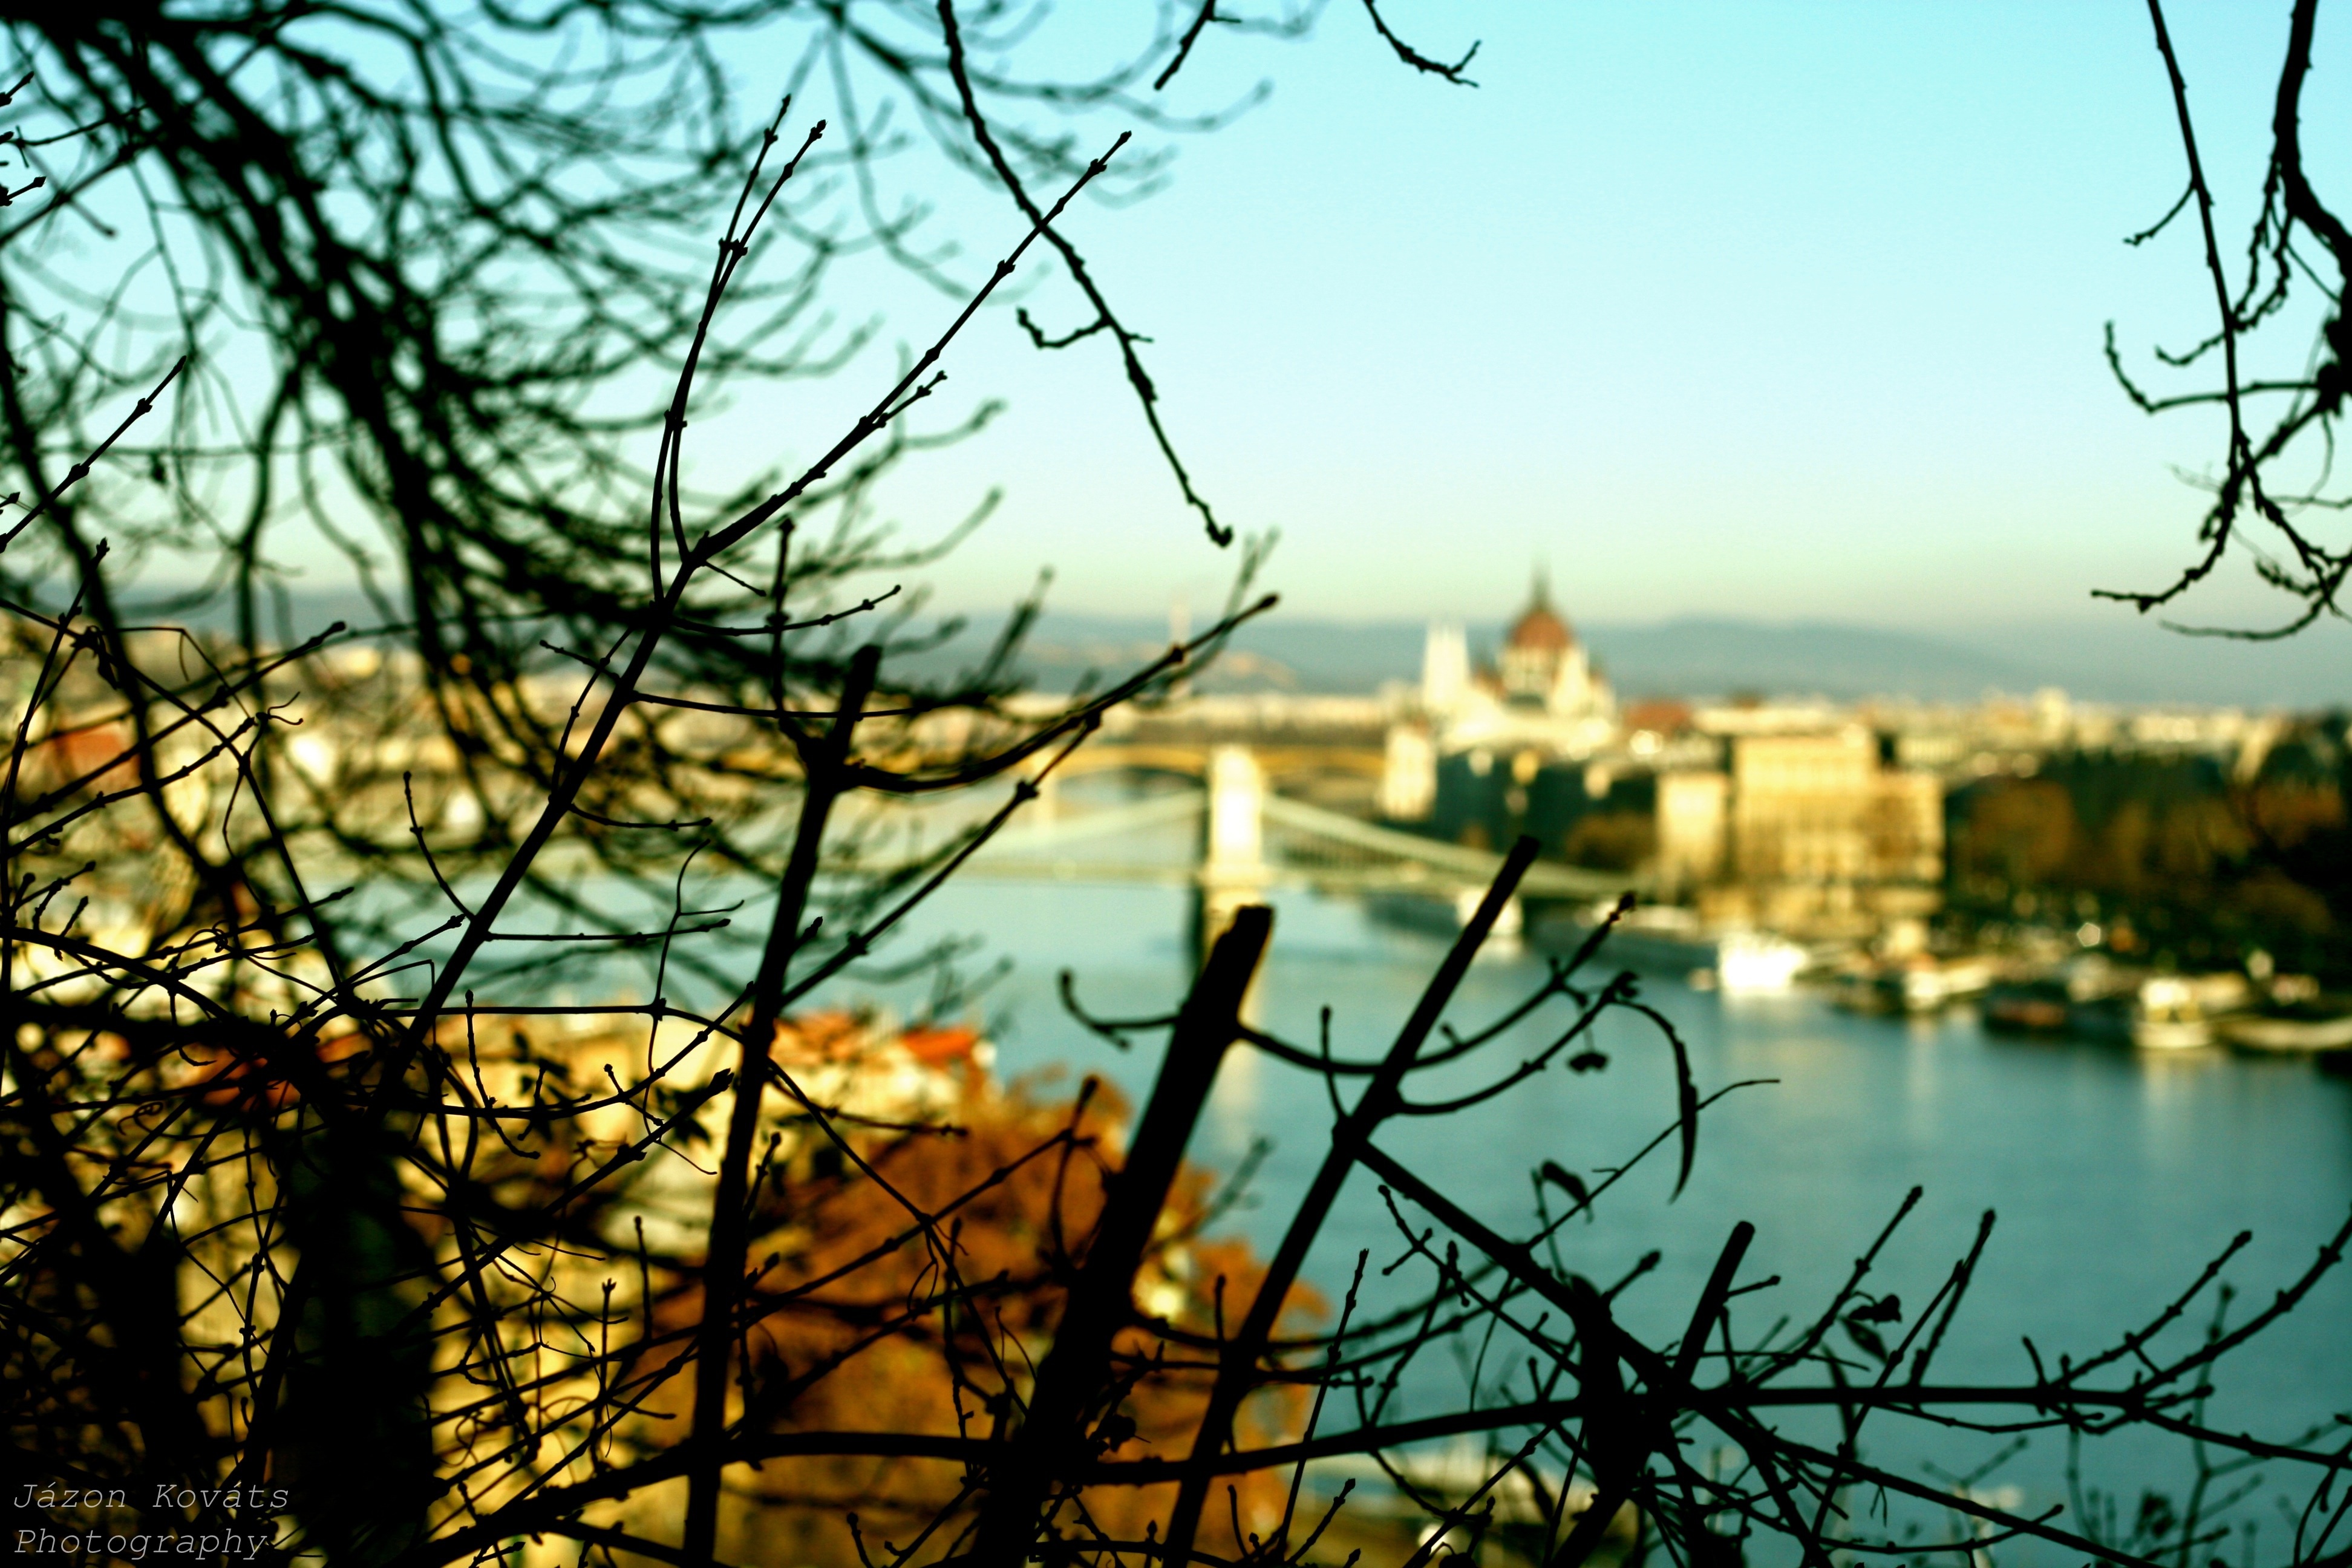
tree, nature, grass, branch, plant, sky, sunset, sunlight, morning, leaf, flower, dusk, evening, reflection, autumn, season, woody plant